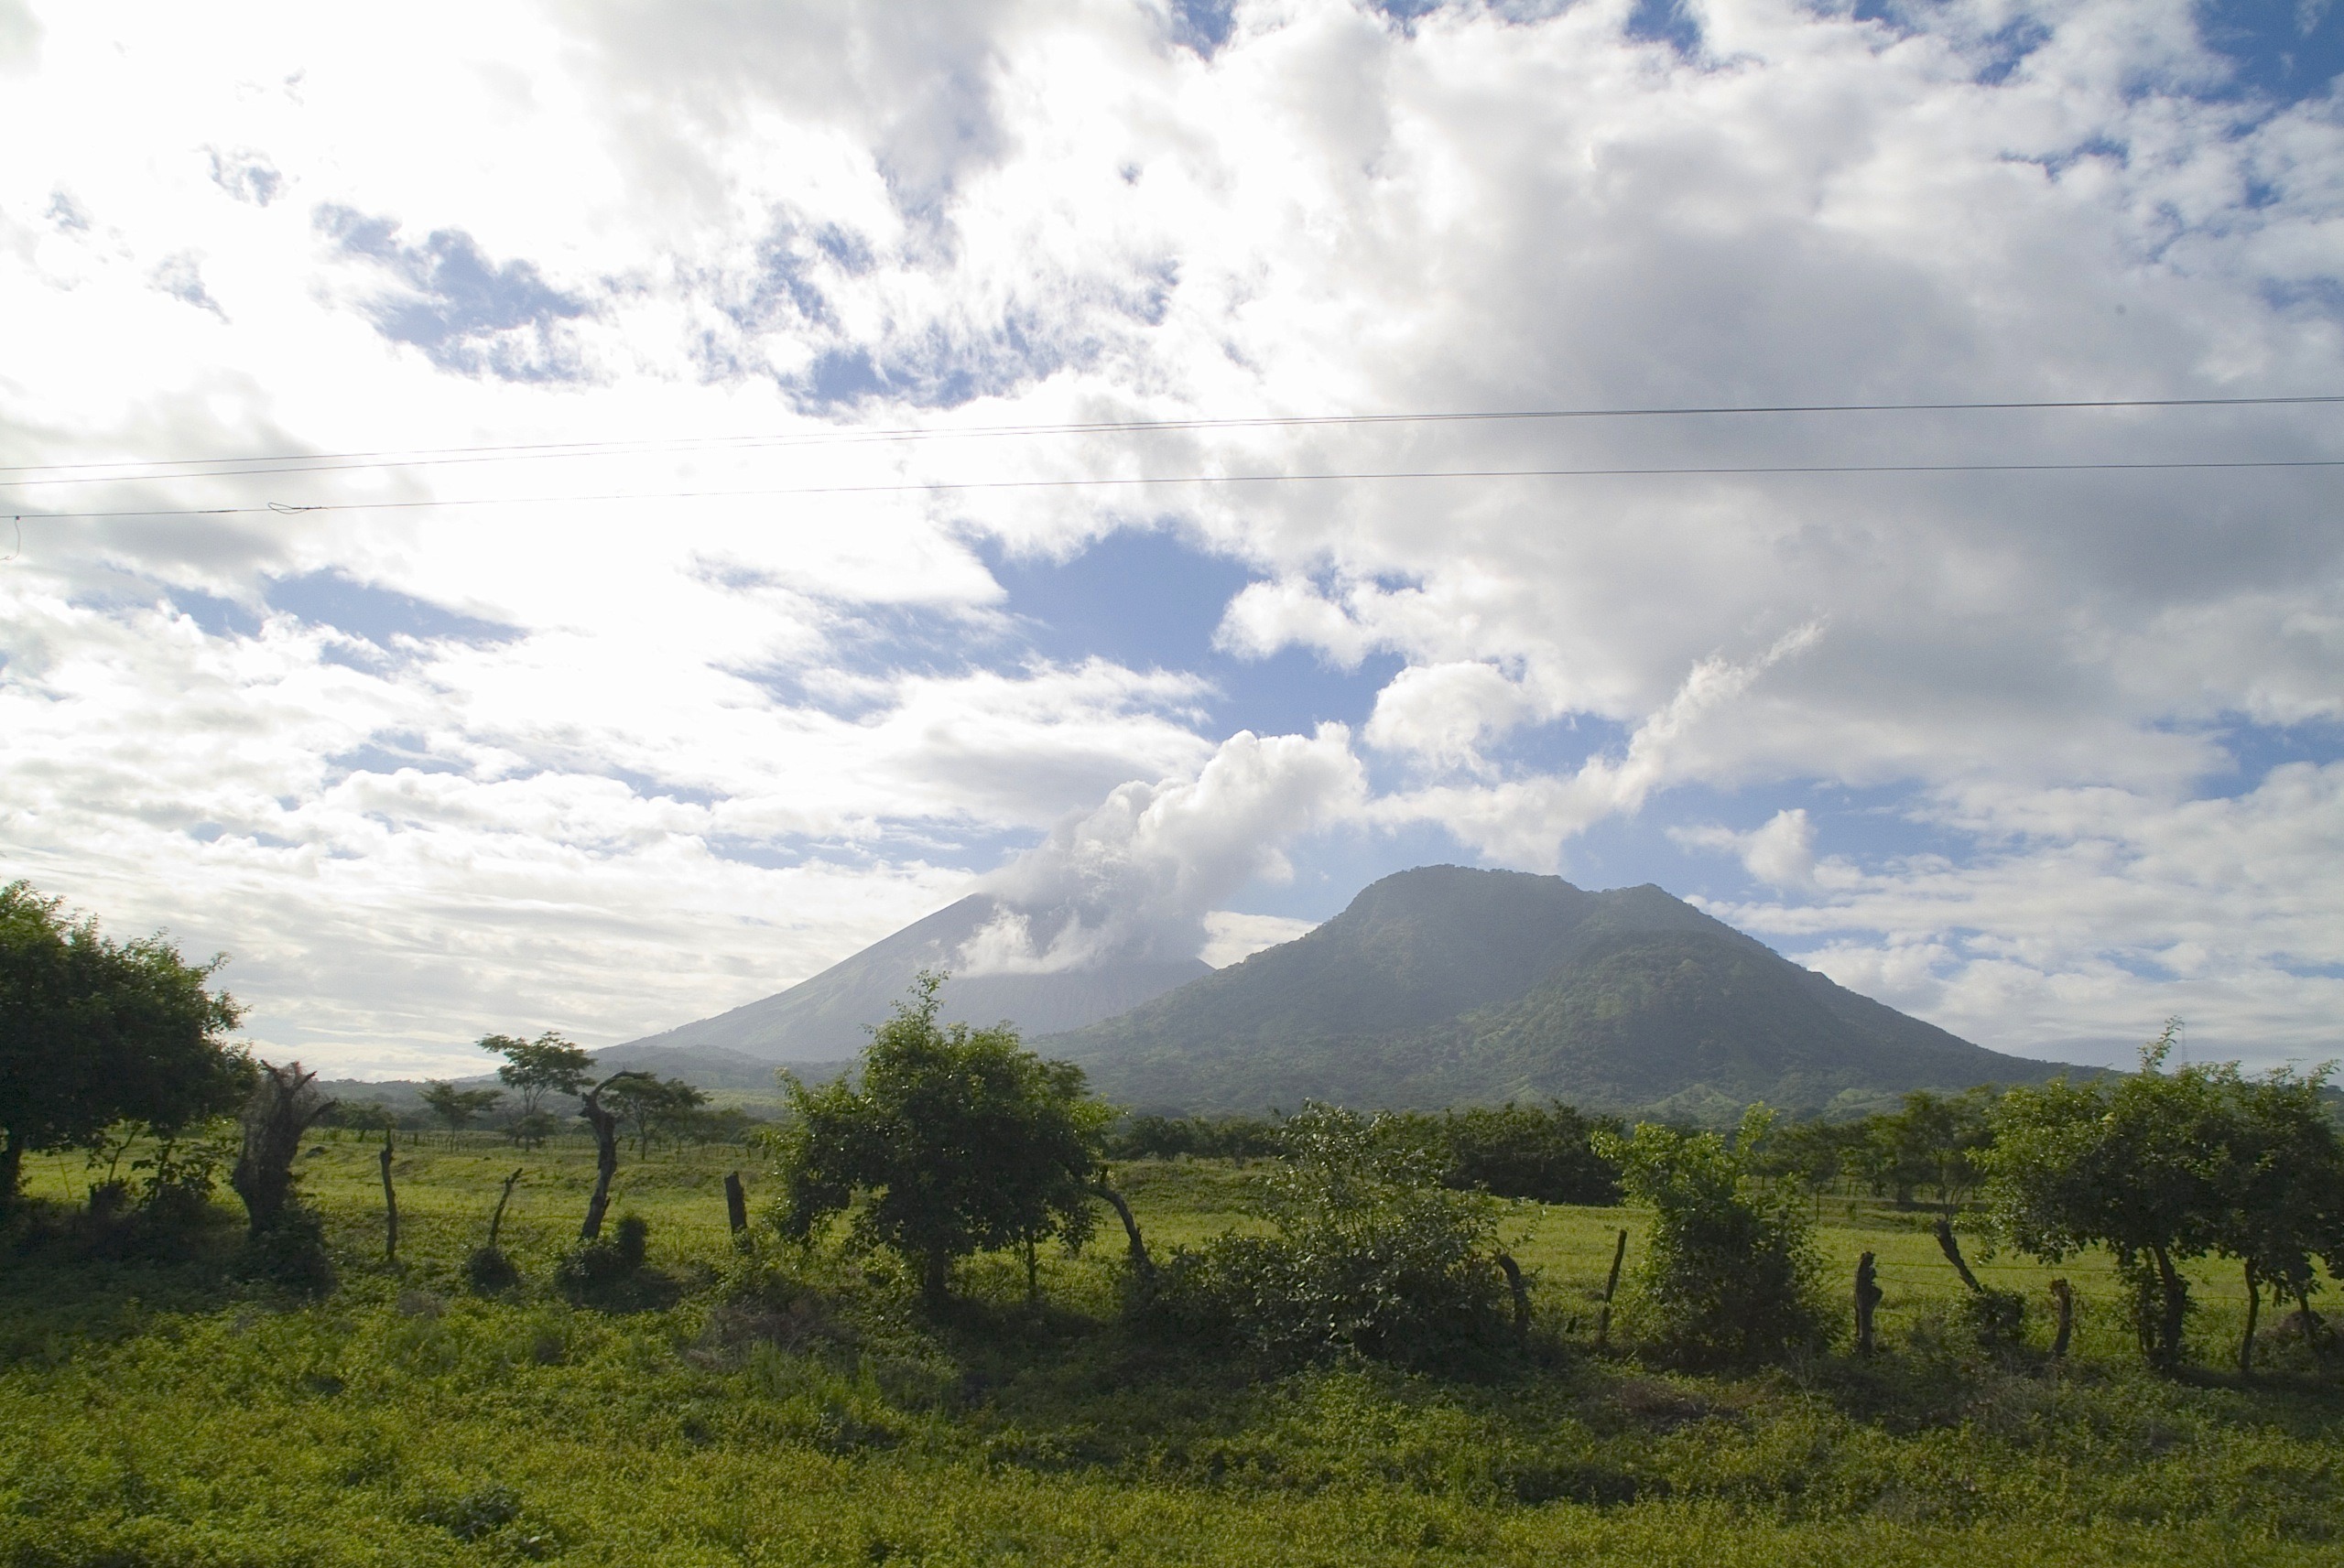
landscape, nature, grass, mountain, cloud, sky, field, meadow, prairie, countryside, hill, valley, mountain range, country, scenic, pasture, highland, plain, plants, nicaragua, trees, outside, clouds, fields, mountains, grassland, plateau, vista, fell, loch, ecosystem, rural area, landform, natural environment, geographical feature, atmospheric phenomenon, mountainous landforms